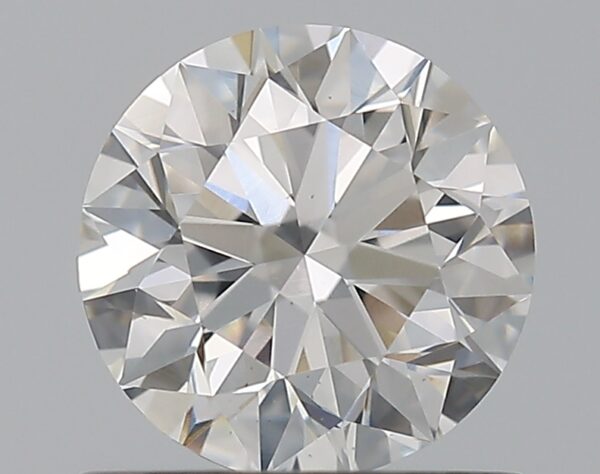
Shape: round
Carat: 0.8
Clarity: VS2
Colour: E
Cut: EX
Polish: EX
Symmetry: EX
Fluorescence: N
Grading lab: GIA
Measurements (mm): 5.89 x 5.93 x 3.7